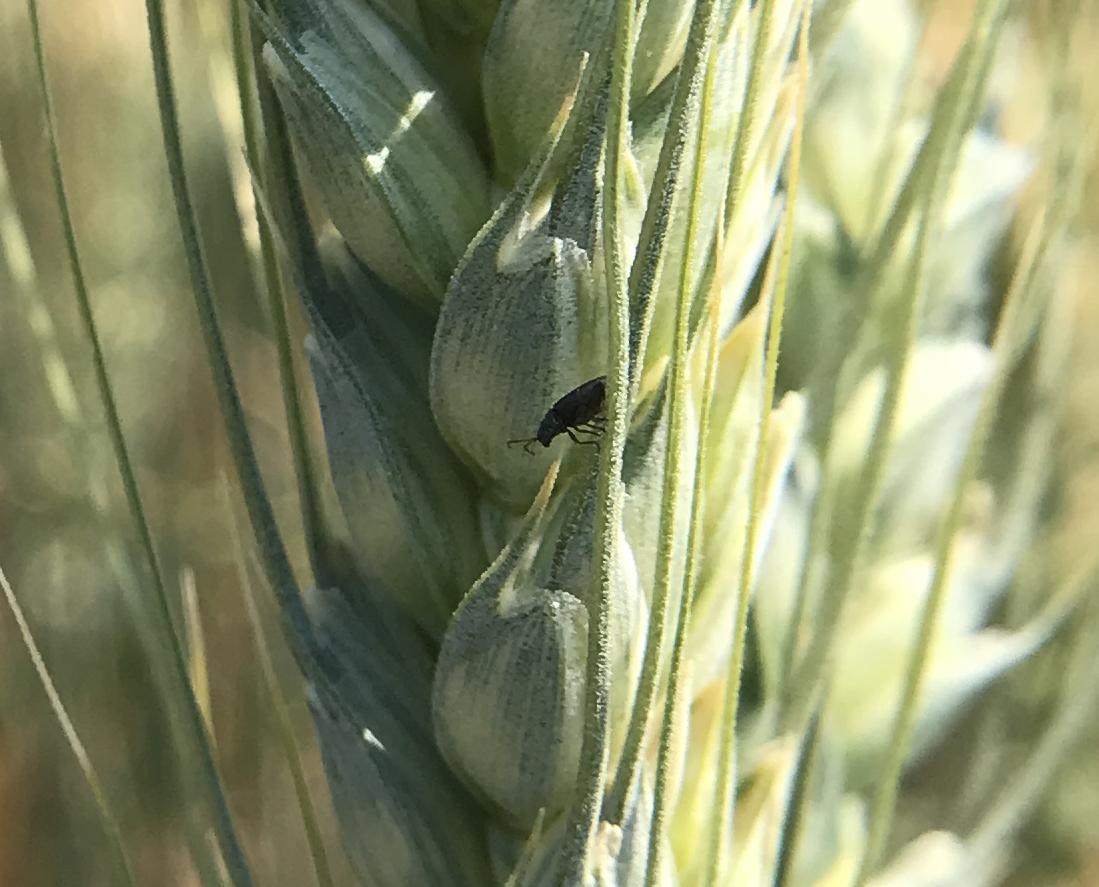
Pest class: crucifer_flea_beetle